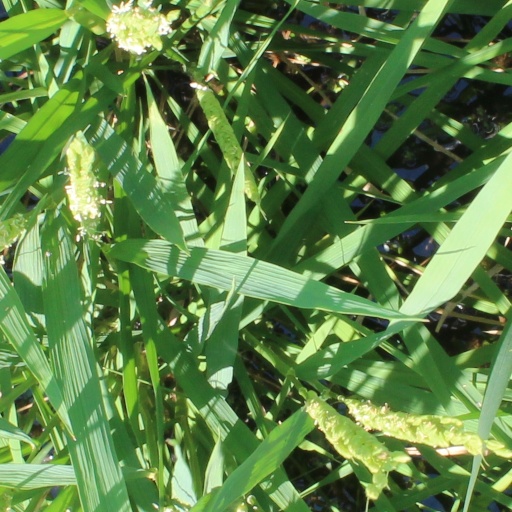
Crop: rice